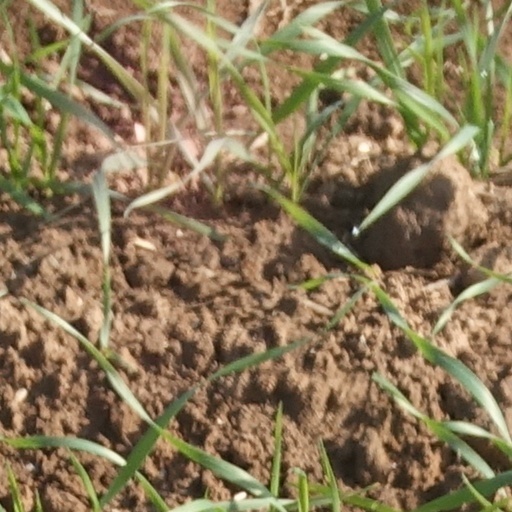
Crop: wheat